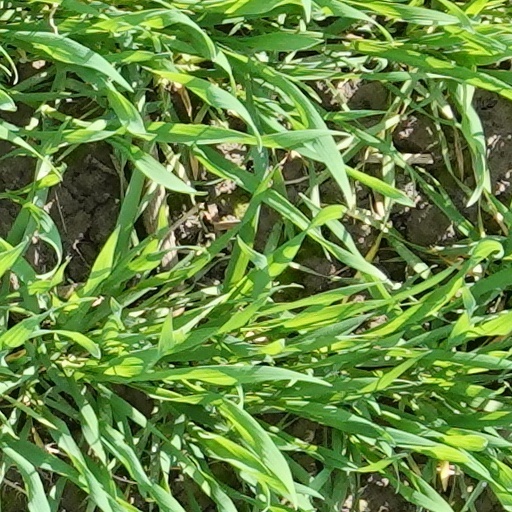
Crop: wheat